Hugh Ruttledge

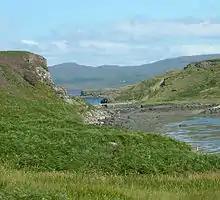
The island of Gometra (left), connected to the island of Ulva (right) by a bridge

In 1932 Ruttledge planned a life as a farmer and to this end bought the island of Gometra in the Inner Hebrides, just off the west coast of Mull. Upon returning from the 1936 expedition to Everest he decided that a life at sea would be preferable, and he bought several boats – a converted Watson lifeboat and later a larger sailing cutter – to pursue this idea. In 1950 he moved ashore, buying a house on the edge of Dartmoor.